Pink Floyd: Live at Pompeii

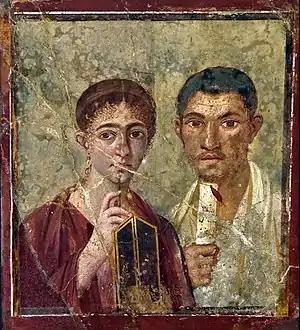
Maben used shots of several mosaics and paintings from the archives of the National Archaeological Museum of Naples in "Set The Controls", such as this young couple. (Portrait of Terentius Neo)

A director's cut version of the film was released in 2002. It included all the original footage except for the short instrumental intro known as “Pompeii” and the studio footage of “On The Run”, and added some additional filming of the Apollo space program. It also includes the original one-hour cut as a bonus feature. This cut also features approximately 10 minutes of black and white documentary footage shot in 1971 at the Europa-Sonor studio in Paris, and, much like the Abbey Road footage, features shots of the band eating and working in a studio, along with individual interviews.